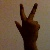
The image shows a hand gesture representing the number 3 in Indian Sign Language.